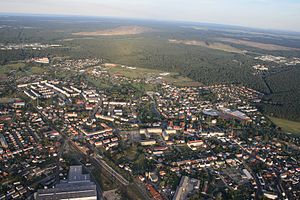
Torgelow
Luftfoto af Torgelow
Torgelow er en kommune og administrationsby i det nordøstlige Tyskland, beliggende i Amt Torgelow-Ferdinandshof i den sydøstlige del af Landkreis Vorpommern-Greifswald. Landkreis Vorpommern-Greifswald ligger i delstaten Mecklenburg-Vorpommern.